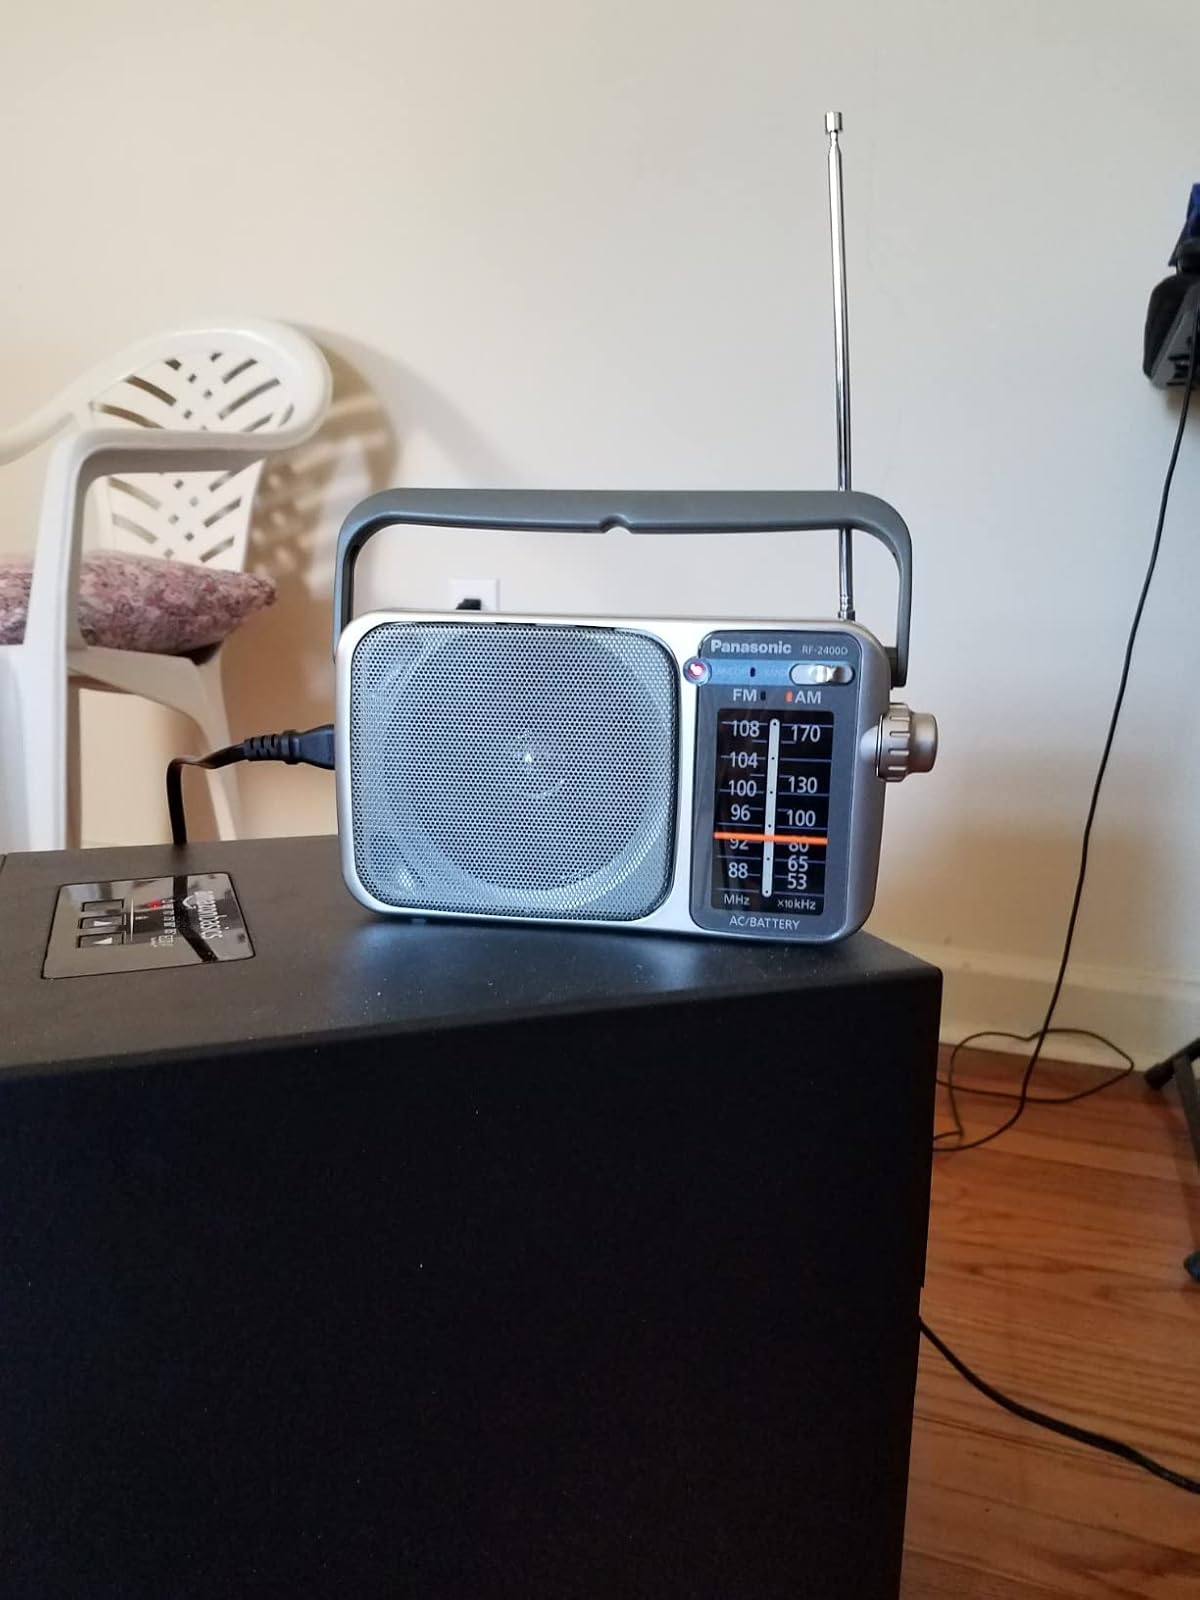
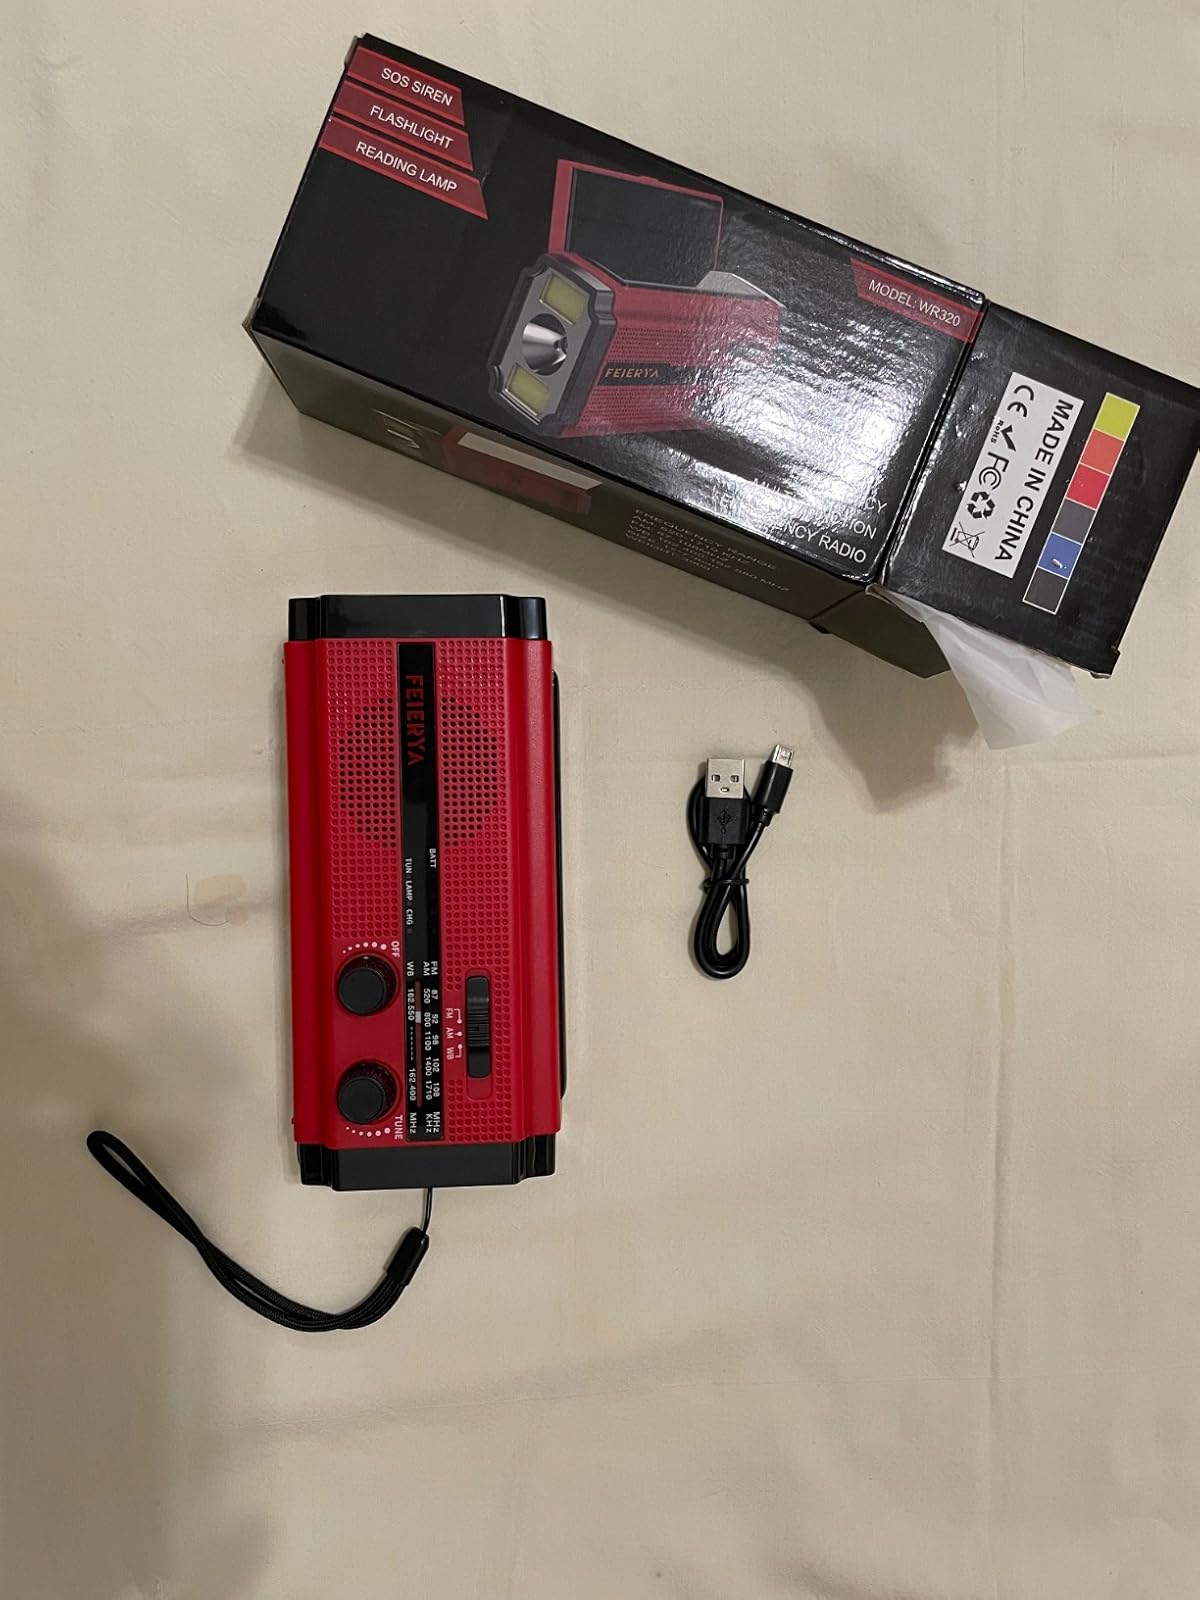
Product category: radio
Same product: no